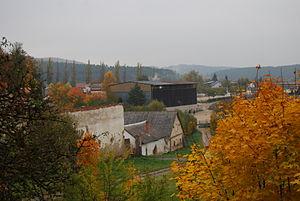
Zduchovice est une commune du district de Příbram, dans la région de Bohême-Centrale, en République tchèque. Sa population s'élevait à 308 habitants en 2020.